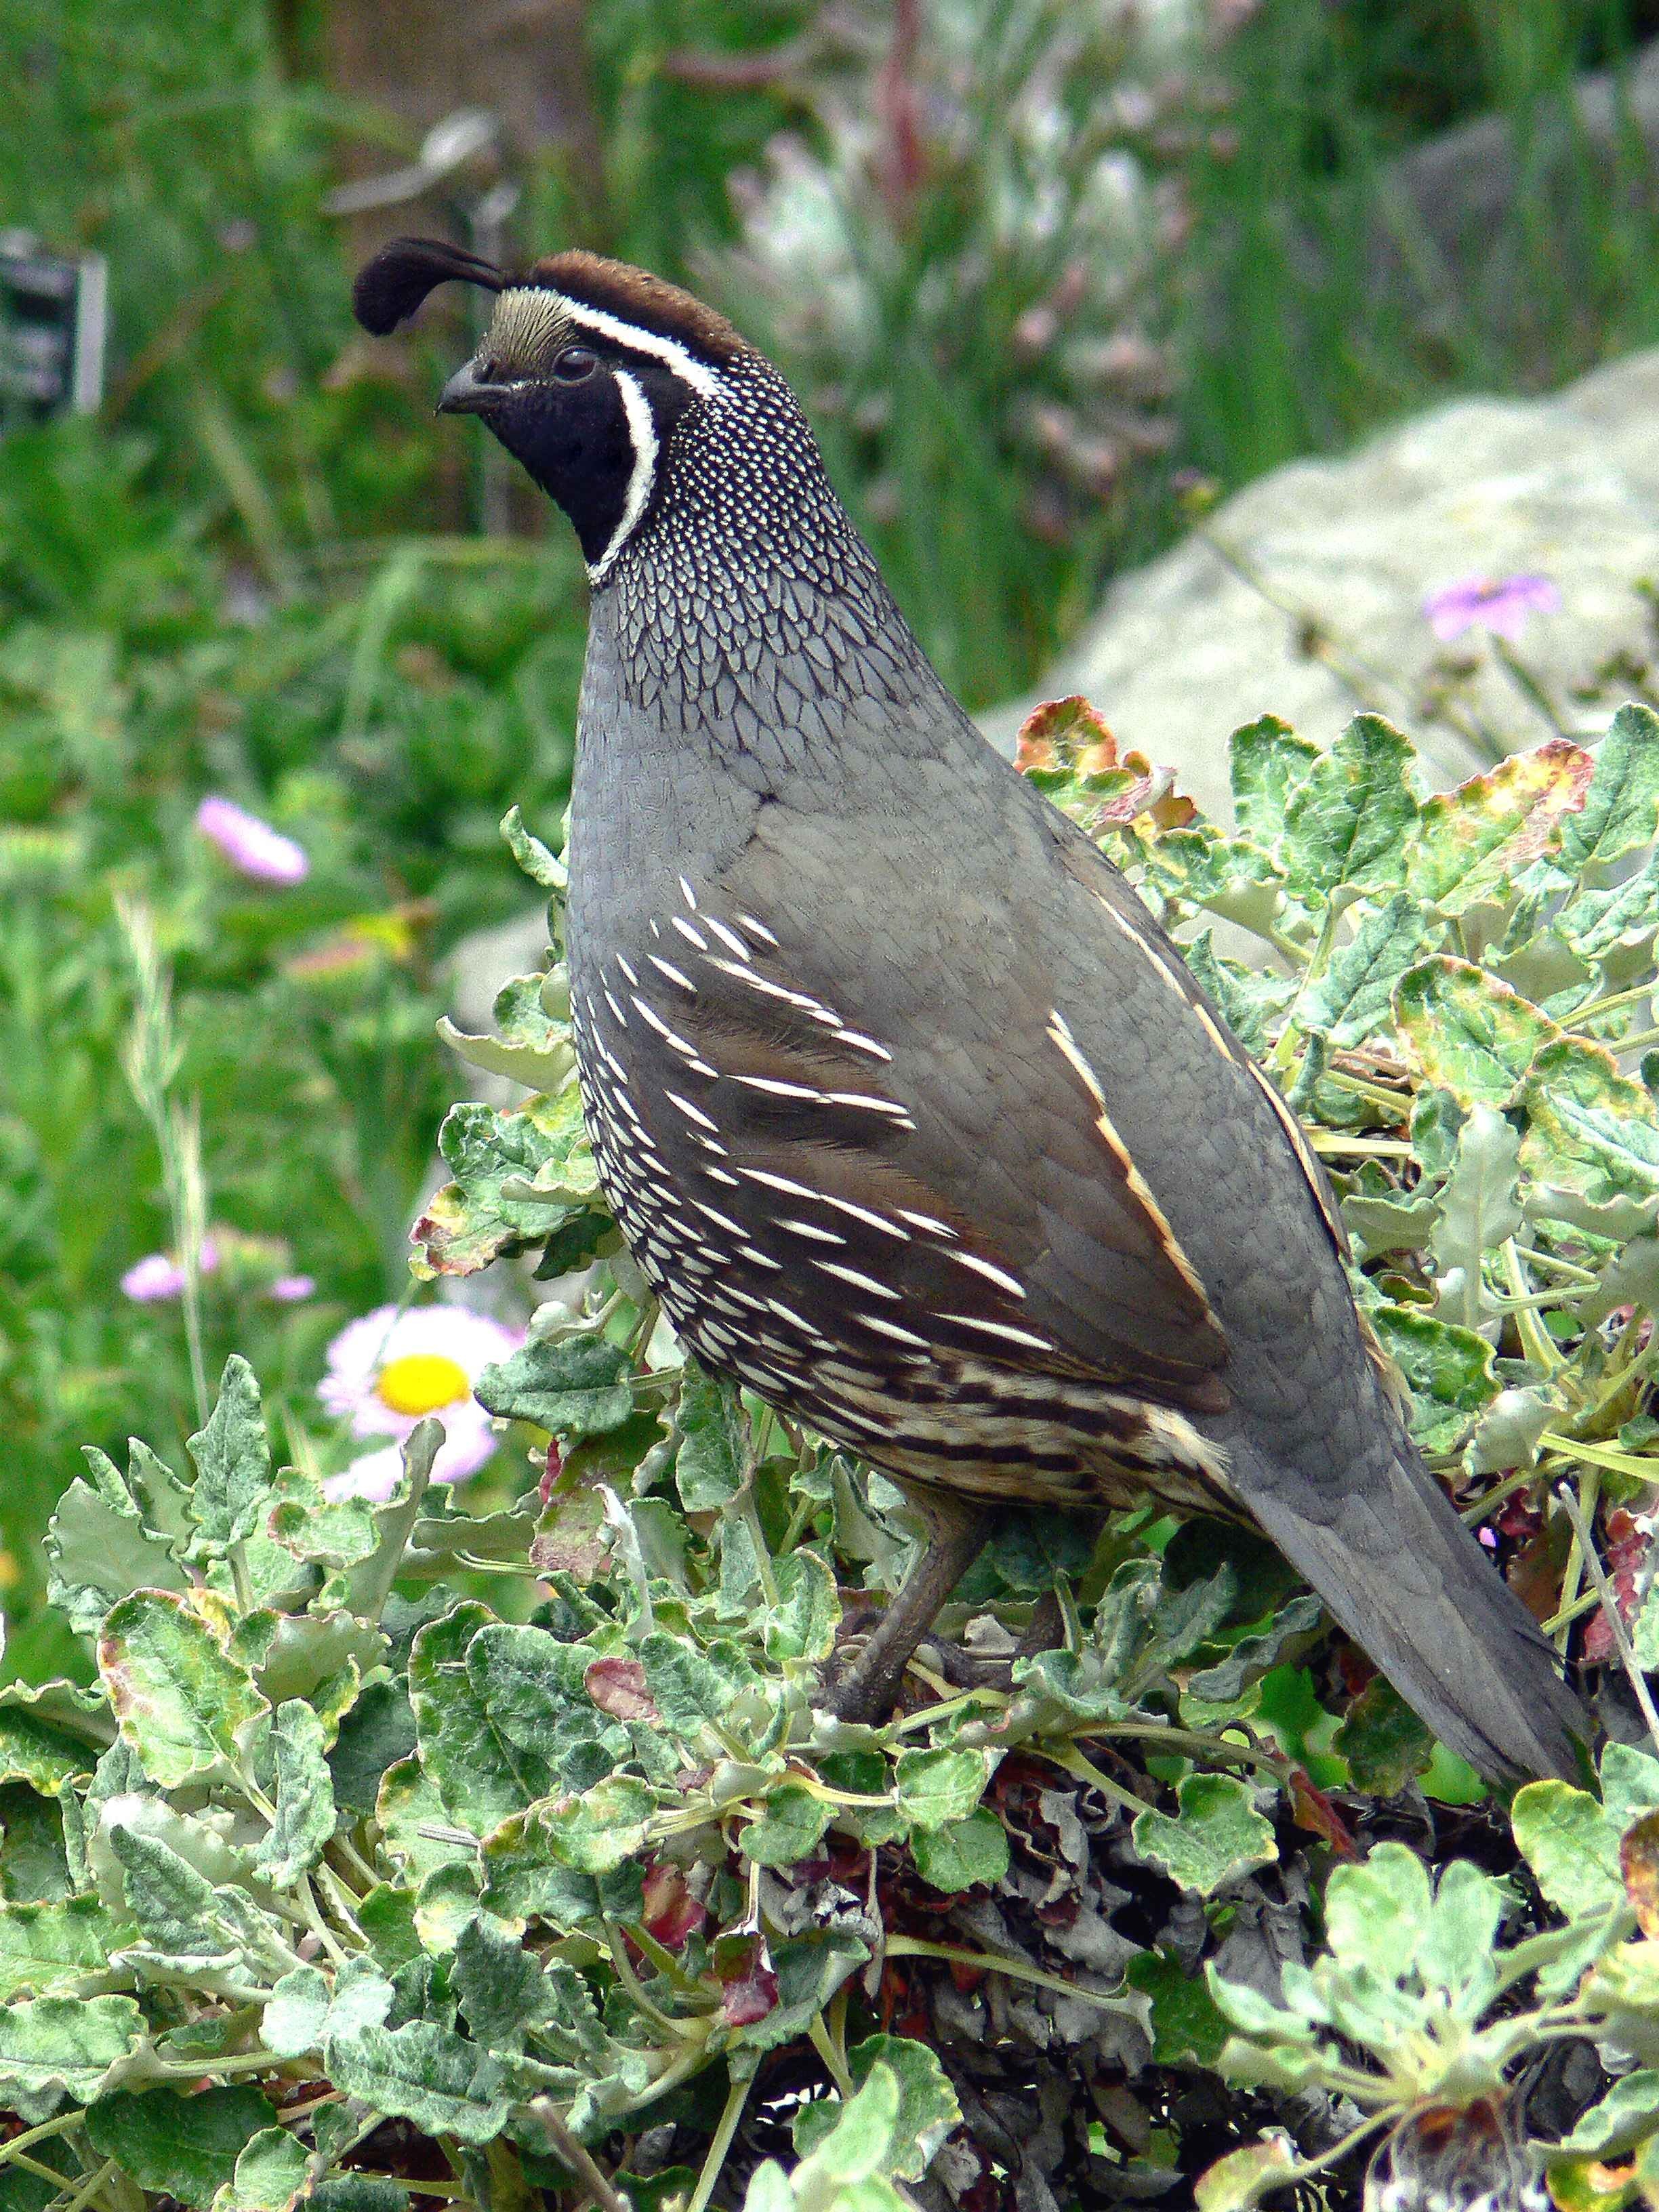
branch, bird, wildlife, standing, bush, beak, california, fauna, birds, animals, vertebrate, quail, perching bird, stock dove